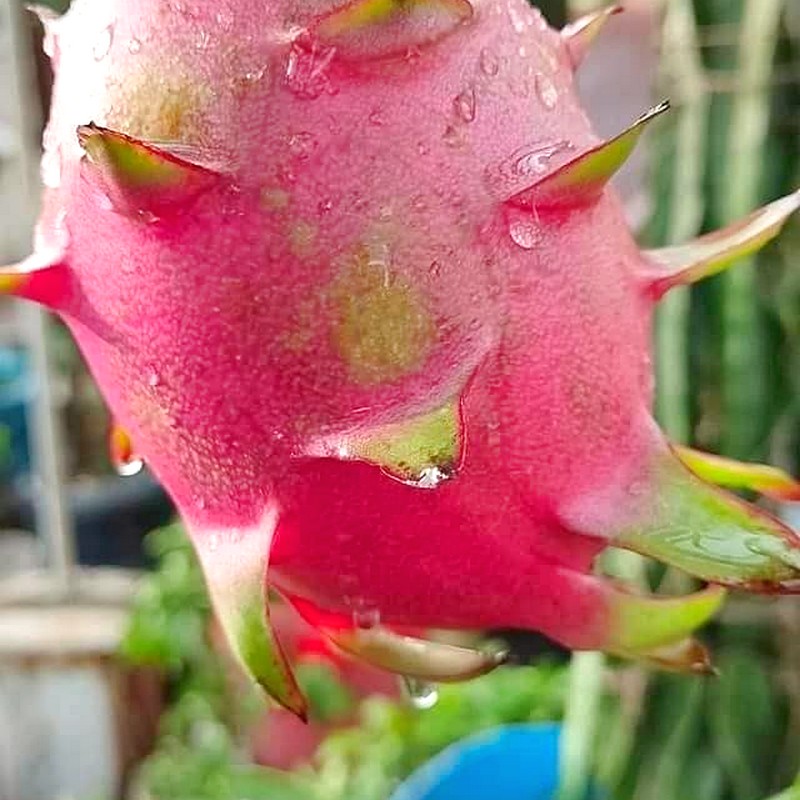
Label: Mature Dragon Fruit